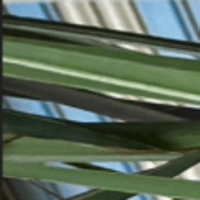
Label: Healthy sample